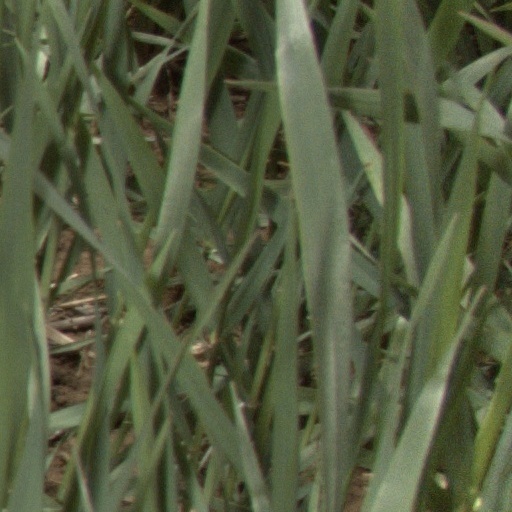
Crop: wheat